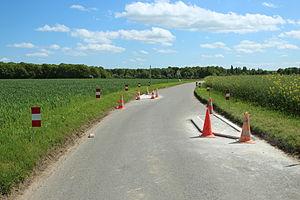
Vue du hameau Romainville sur la route de Port Royal des Champs à Magny-les-Hameaux en France.
Les routes ouvertes à la circulation publique sont parfois affectées par des obstacles ou dangers dont l'existence est temporaire. Au sein des techniques d'exploitation qui visent à maintenir dans ces circonstances un certain niveau de service, la signalisation temporaire a pour objet d'avertir et de guider l'usager, afin d'assurer sa sécurité et celle du personnel et de favoriser la fluidité de la circulation.